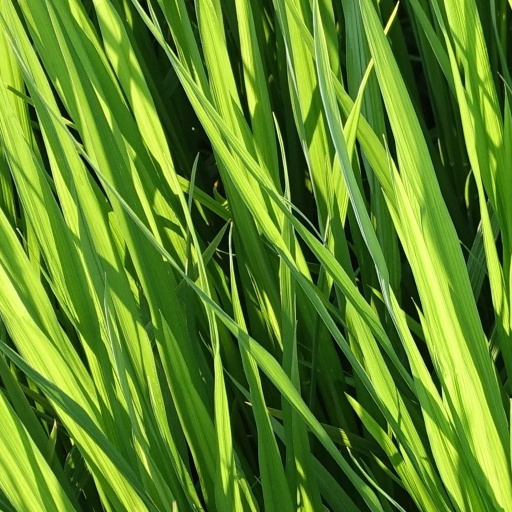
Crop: rice